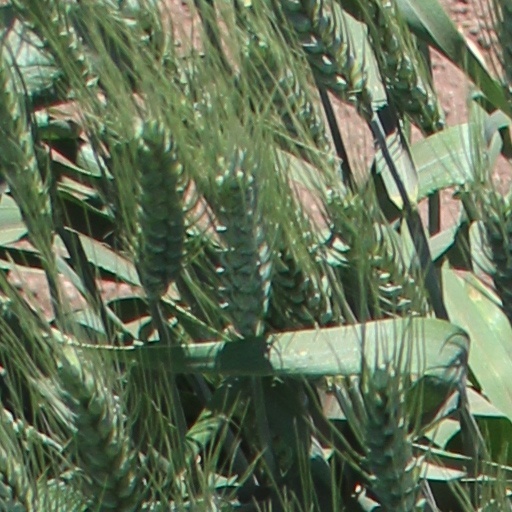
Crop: wheat